Chaconne in G minor

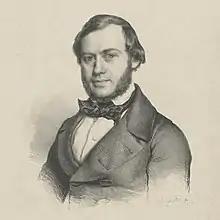
1846 portrait of Ferdinand David by

The chaconne was first published in 1867 by the German musician Ferdinand David in the second volume of his "Die hohe Schule des Violinspiels", a collection of 18th-century compositions for violin. David gave the composition its "Chaconne" title and substituted the continuo accompaniment with a piano part. He also embellished the violin part with advanced techniques, adding octaves, double stops, and more dramatic changes in dynamics. Other edited versions of the Dresden manuscript were published by Bärenreiter in 1966 and Casa Ricordi in 1978.